Earl Haig Secondary School

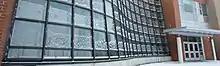

Wavy Hall is the name given to the glass hallway close to the main entrance of Earl Haig. The hallway was built as part of the school reconstruction in 1996. Wavy Hall is one of the most prominent architectural features of the school, and is the most immediately recognizable part of Earl Haig. It leads to Cringan Hall (the auditorium) and the music rooms.